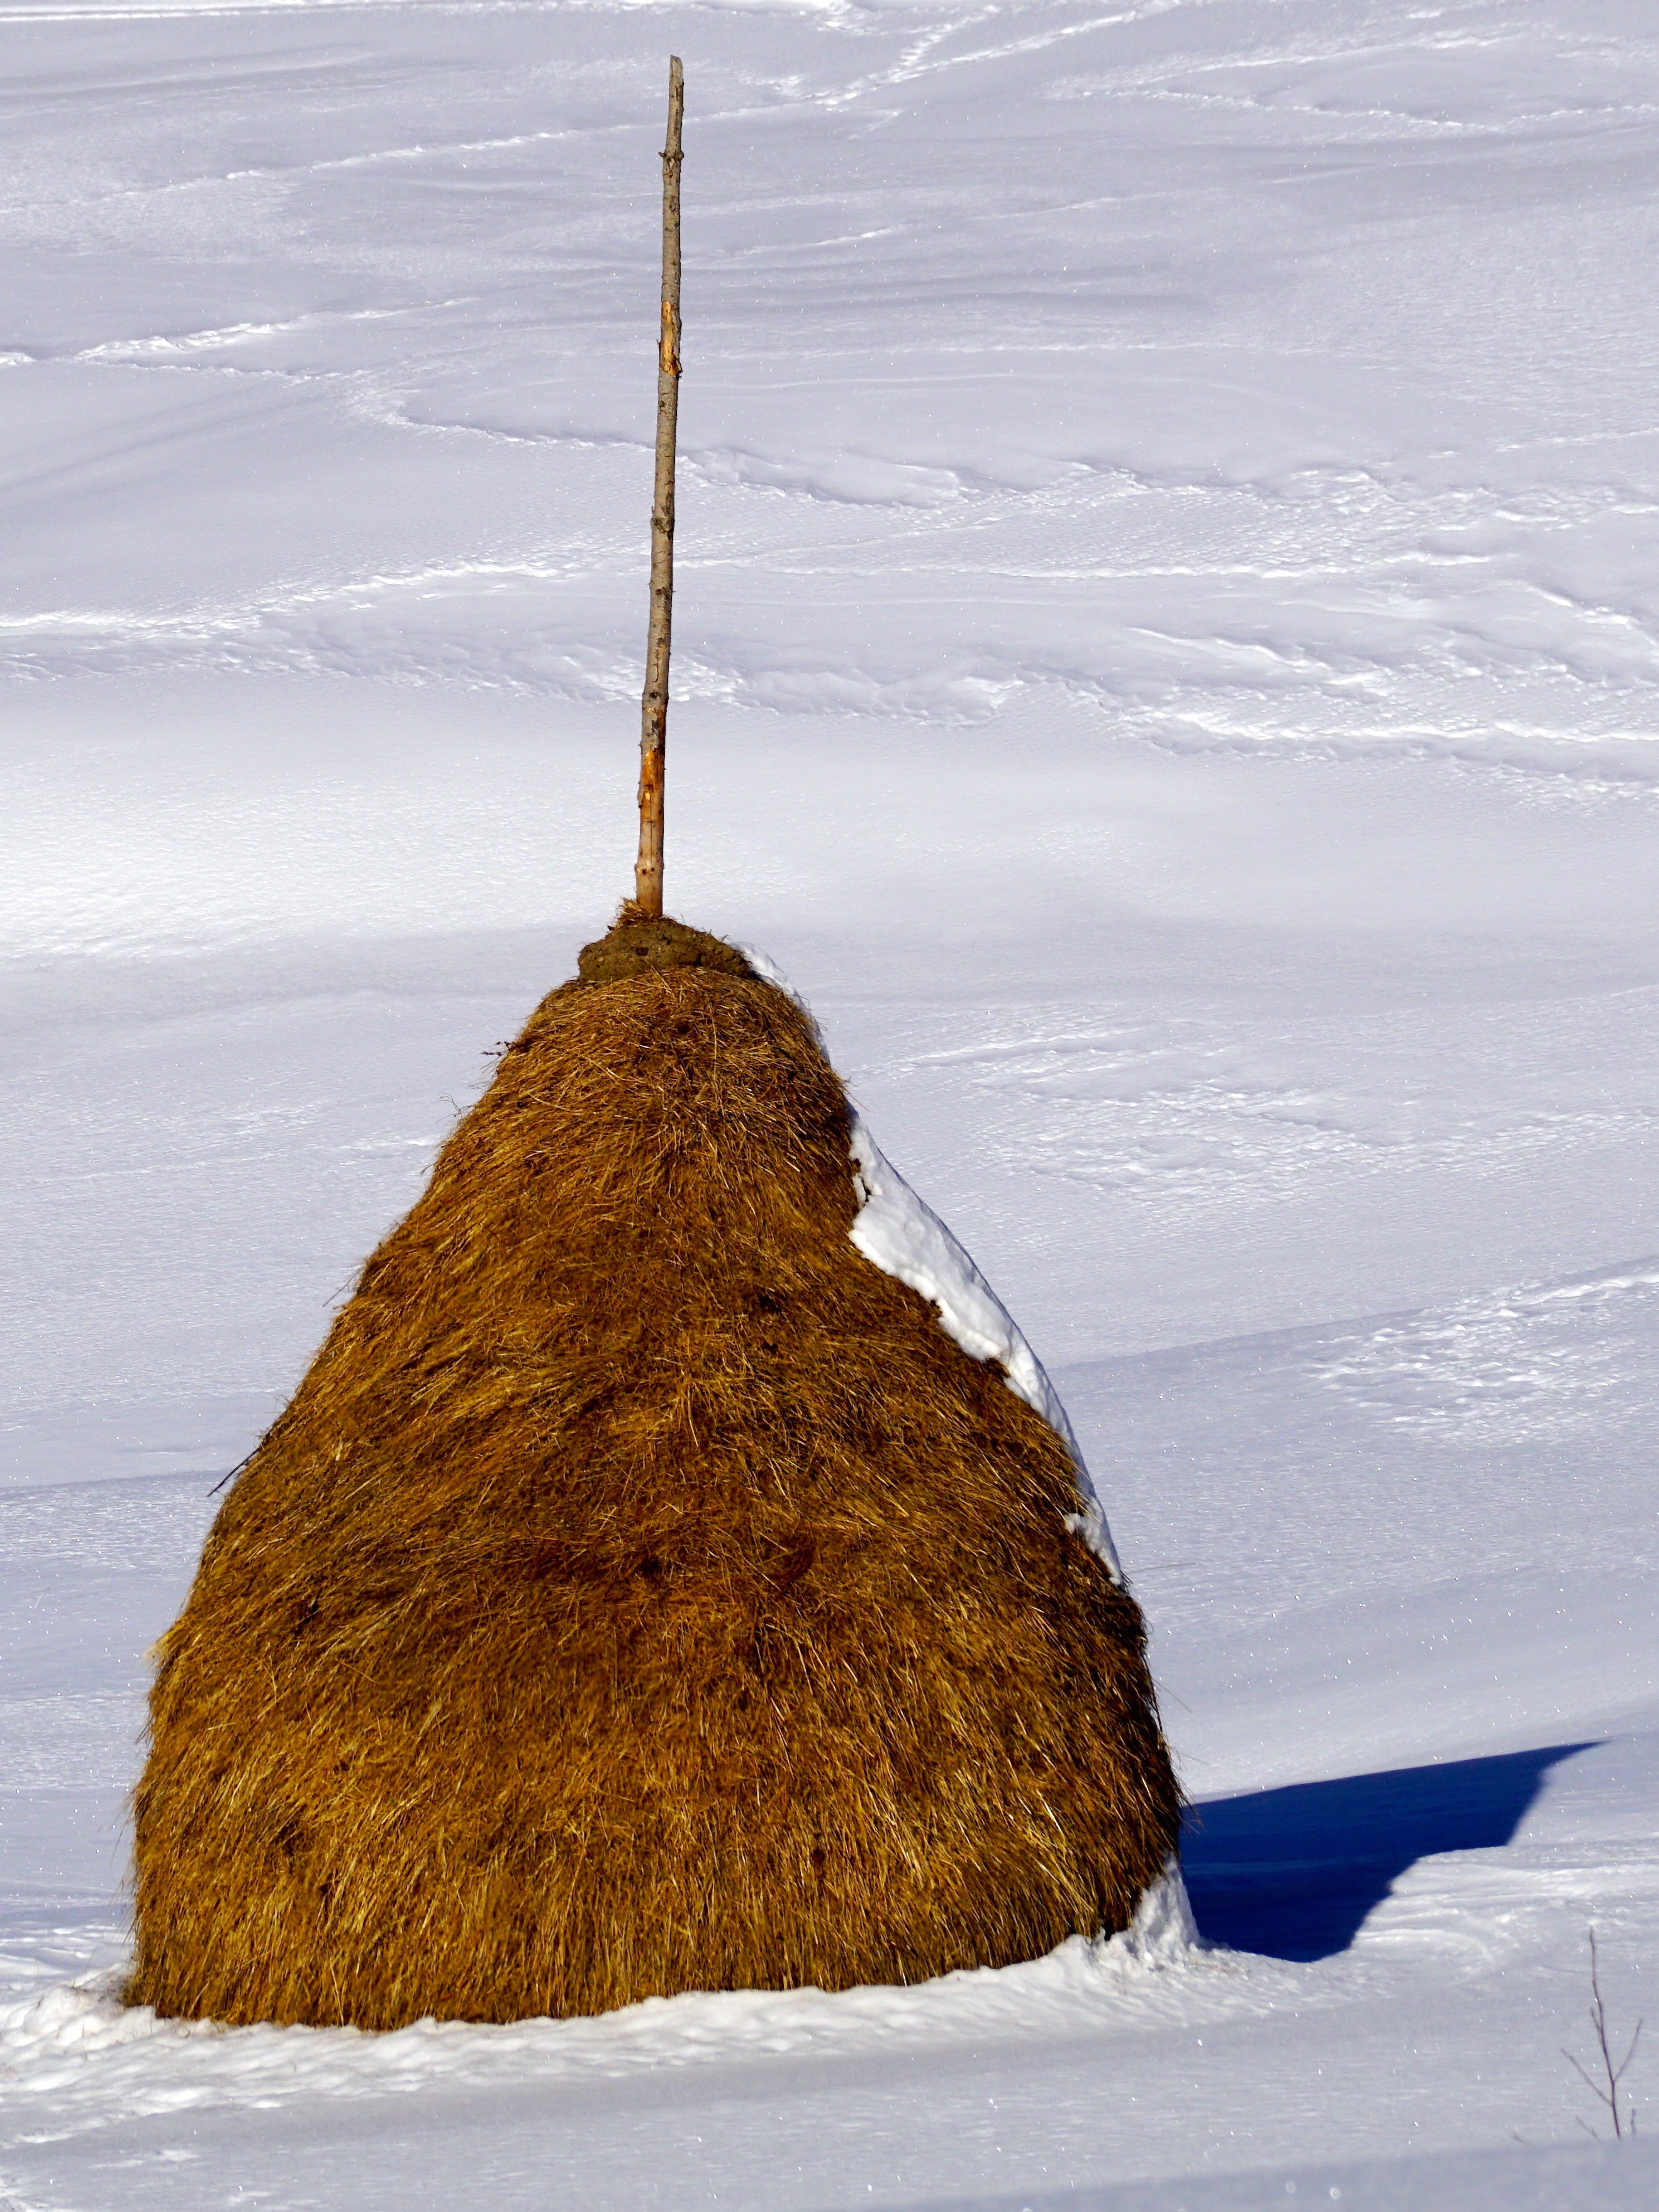
landscape, sea, coast, nature, sand, rock, snow, winter, light, sun, white, hay, sunlight, atmosphere, reflection, tower, scenic, shadow, haystack, material, sunny, daylight, switzerland, mood, wintry, vorat